Global Oreo Vault

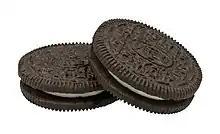
A pair of Oreo cookies

The Global Oreo Vault was a 2020 publicity stunt by Nabisco in which the Oreo cookie recipe was stored in a concrete bunker nearby to the Svalbard Global Seed Vault.